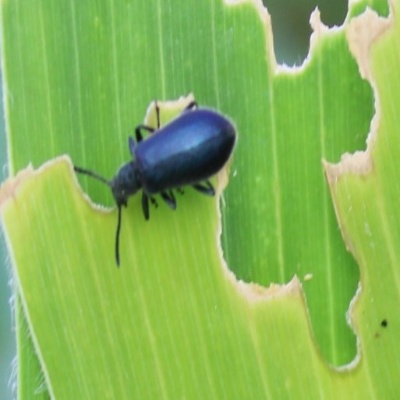
Crop: Maize
Condition: leaf beetle